Livingstone Bruce Plantation Raid

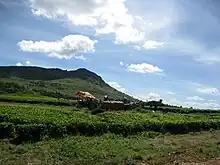
Modern-day view of a tea plantation at Mlanje

The rebels moved into Magomero in the early evening, while Livingstone and his wife were entertaining some dinner guests. The estate official, Duncan MacCormick, was in another house nearby. A third building, occupied by Emily Stanton, Alyce Roach and five children, contained a small cache of weapons and ammunition belonging to the local rifle club. The insurgents quietly broke into the Livingstone's house and injured him during hand-to-hand fighting, prompting him to take refuge in the bedroom, where his wife attempted to treat his wounds. The rebels forced their way into the bedroom, and after capturing his wife, decapitated Livingstone. MacCormick, who had been alerted, was killed by a rebel spear. The attackers took the women and children of the village prisoner but shortly released them unhurt, having reportedly treated them well. It has been suggested that Chilembwe may have hoped to use the women and children as hostages, but this remains unclear.